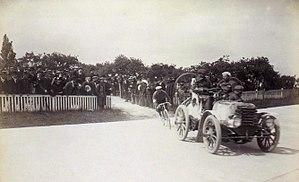
[Collection Jules Beau. Photographie sportive]
Bordeaux-Paris est une course cycliste. Créée en 1891, elle a connu 86 éditions jusqu'en 1988. Elle est relancée en 2014.